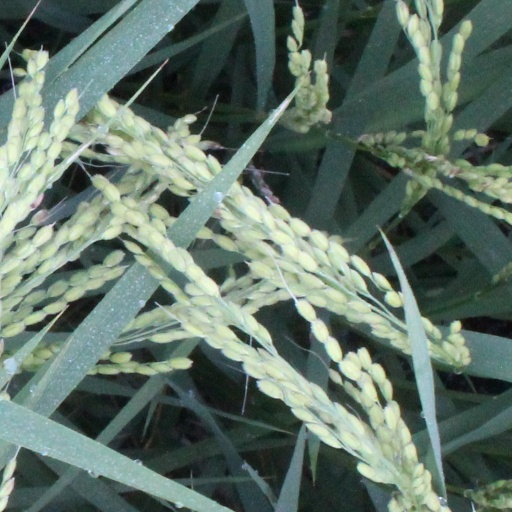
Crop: rice